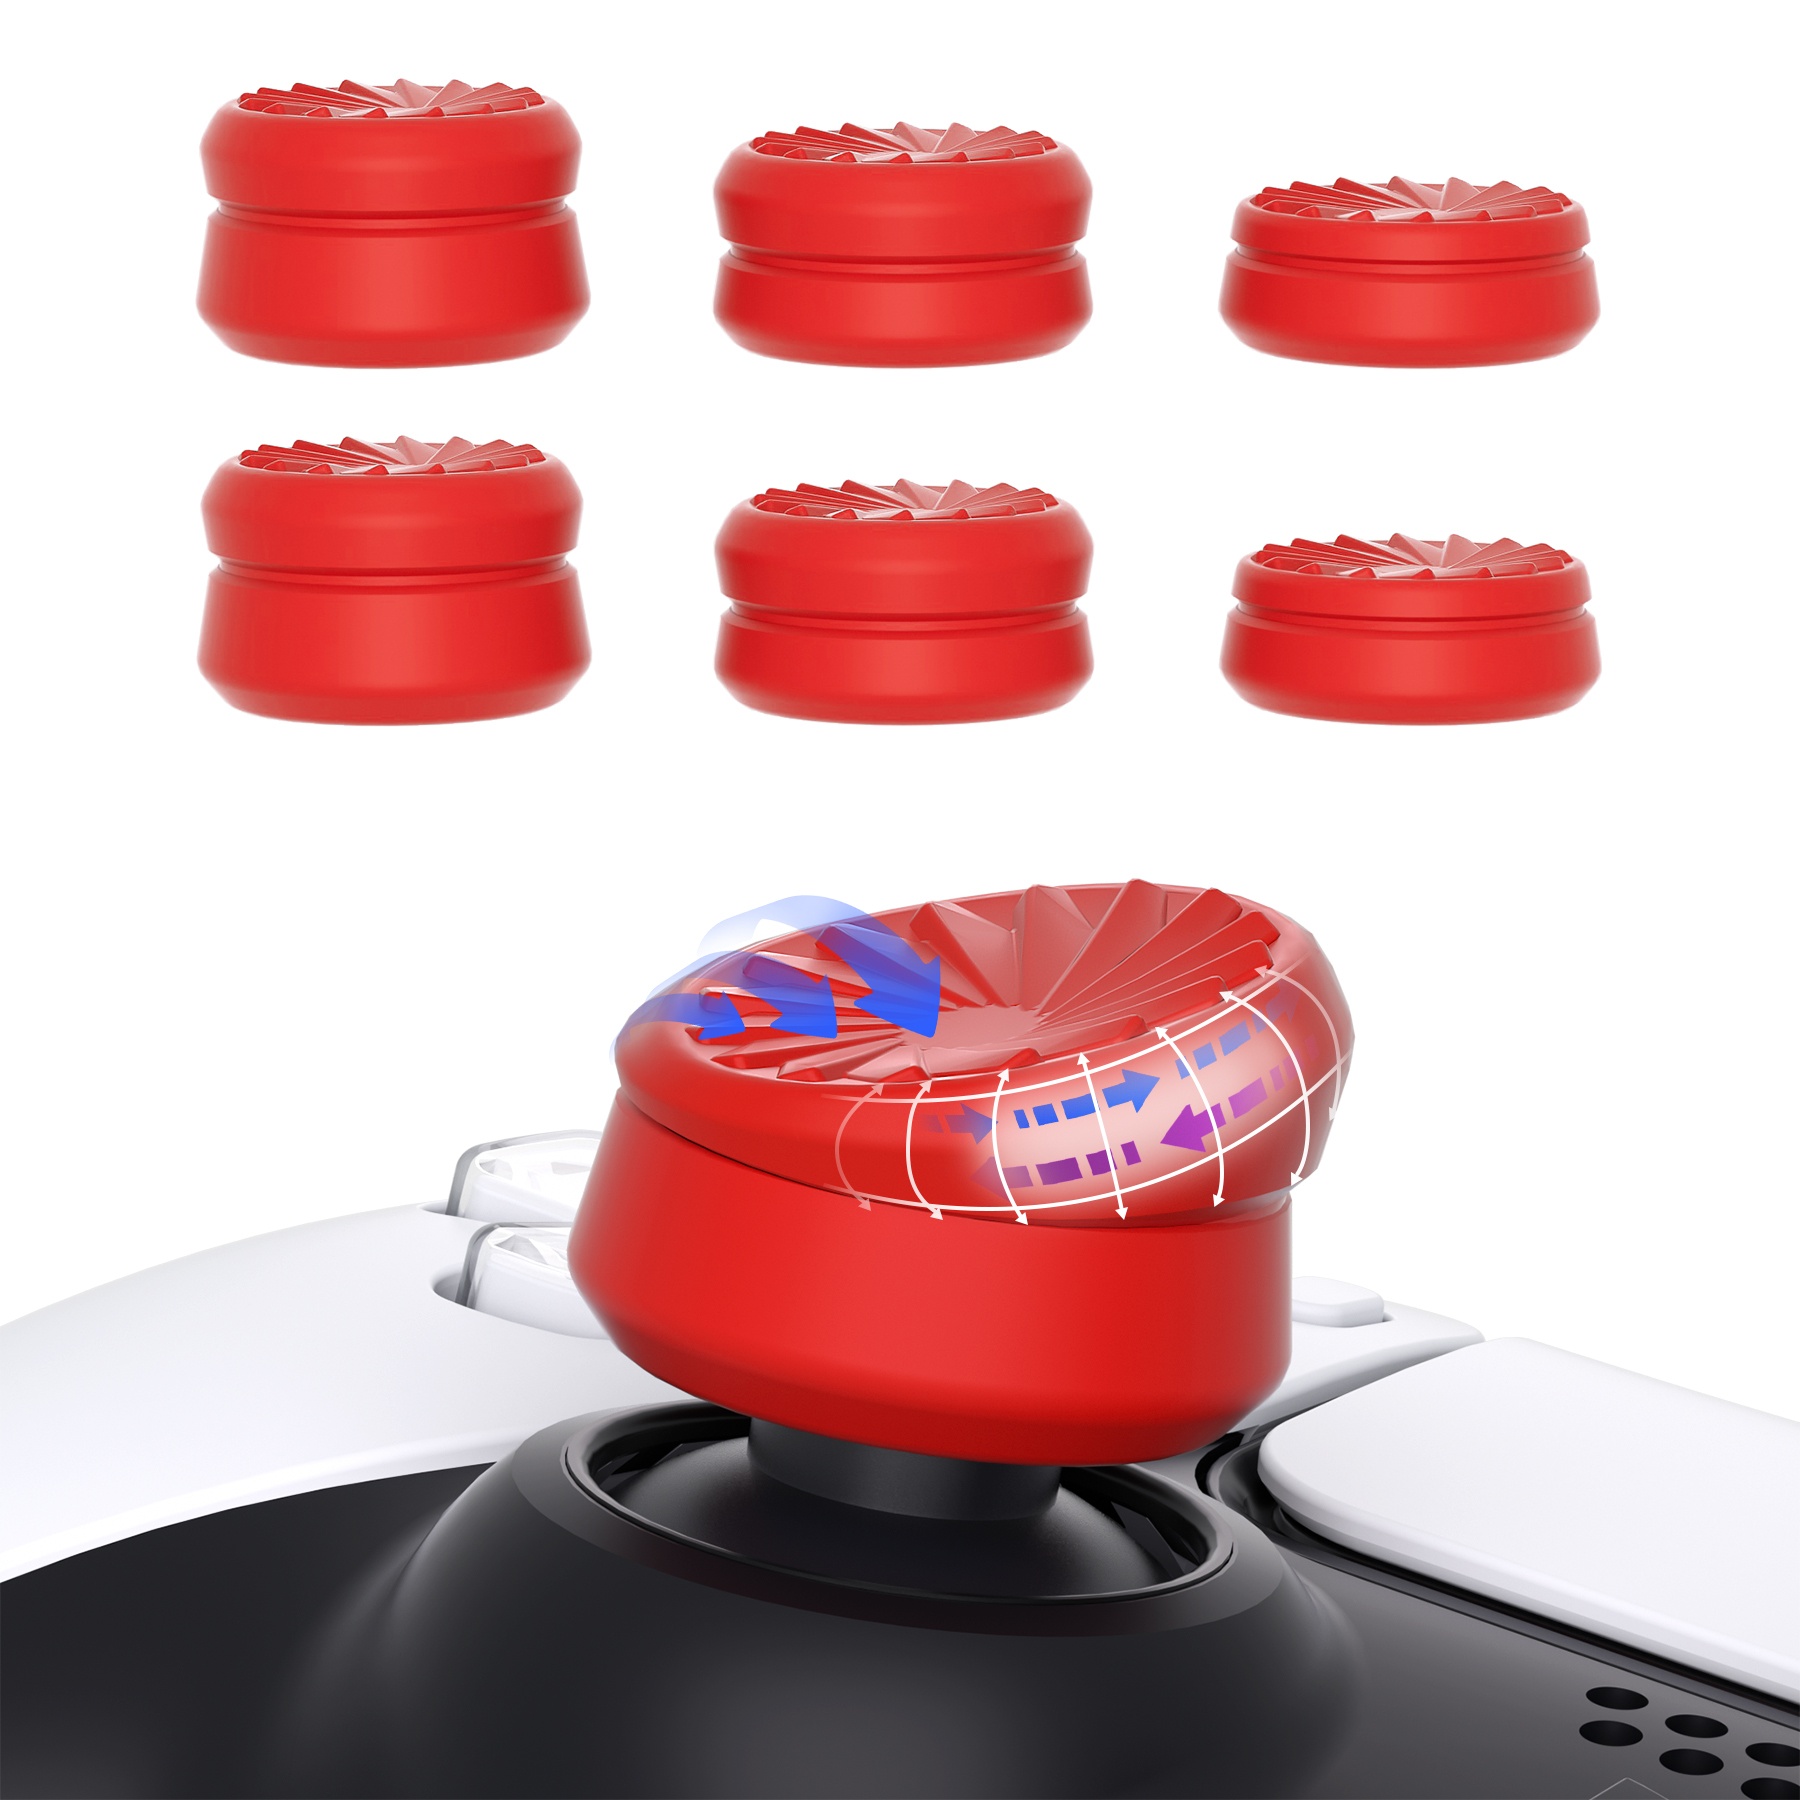
PlayVital Turbine Thumbs Cushion Thumb Grips Caps for PS5 & PS4 & Switch Pro & Xbox Elite Series 2 & Xbox One & Xbox Core Wireless Controller - Passion Red
Product Feature: 1. PlayVital Thumbs Cushion Caps are designed to elevate your gaming experience by incorporating Air-Cushion Technology, significantly enhancing comfort and reducing fatigue in your hands and fingers. 2. With various height levels, these caps provide advantages across different gaming genres. Choose from three height options to meet diverse requirements: tall caps for improved sensitivity for players with larger hands, medium caps for enhanced precision, and short caps for prioritized comfort during operation. 3. Utilizing cutting-edge air cushion technology, the dual-layered analog stick caps offer a more ergonomic grip, effectively alleviating strain on hands and thumbs. 4. The non-slip rubber turbine design with a blade-shaped surface not only improves comfort but also enhances grip sensitivity, requiring less force for your thumbs and hands to control. Compatible Models: For ps5 controller For ps5 Edge Standard Joystick Caps For ps4 all models controller For Xbox Core wireless controller For Xbox One X/S controller For Xbox One controller For Xbox Elite Wireless Controller For Xbox Elite Series 2 Wireless Controller For Xbox Elite Wireless Controller Series 2 Core For Nintendo Switch Pro controller NOT for Switch Joycon, Switch Lite or Switch OLED NOT for Steam Deck LCD/OLED Installation Tips: Please be careful when installing thumb grip caps. 1. Wrap one side edge of the joystick with the joystick cap. 2. Press the joystick cap and turn around slowly to complete the installation. Installation Video： Please click here to view the installation video： PlayVital Universal Precision Rings & Thumb Grip Caps Package Includes: 6 pcs thumbstick caps Note: The controller and other parts are not included!
Brand: PlayVital
Category: Electronics > Electronics Accessories > Computer Components > Input Device Accessories > Game Controller Accessories > Thumb Grips